Mehman Aliyev

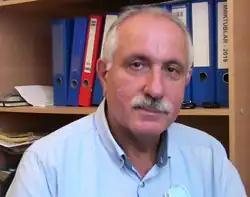
Aliyev in 2020.

Mehman Aliyev is the director of Turan Information Agency, a Baku-based news agency. He is a regular critic of the Azerbaijani government.